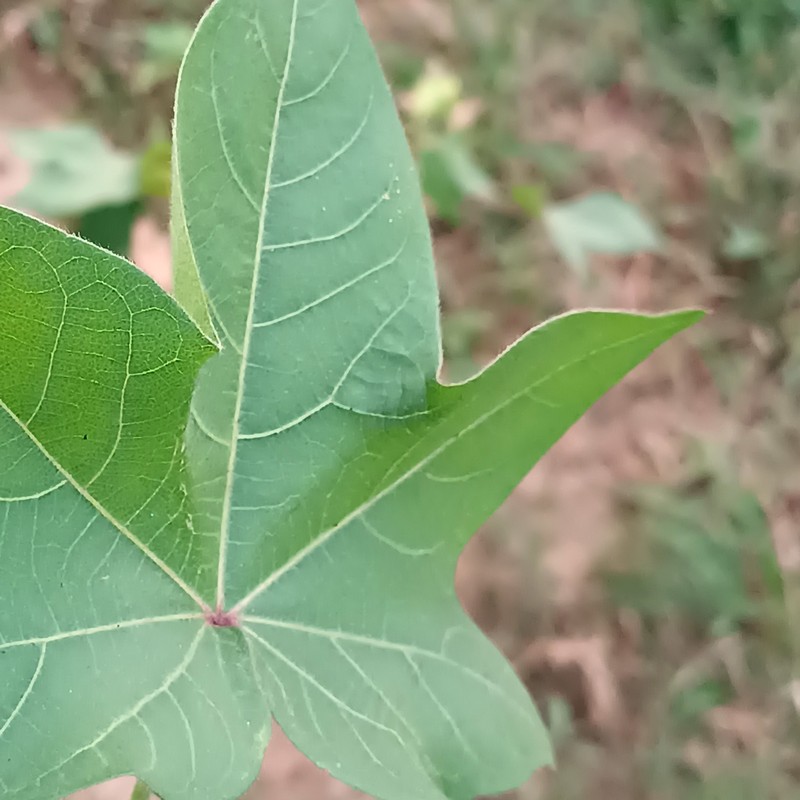
Label: Healthy Leaf